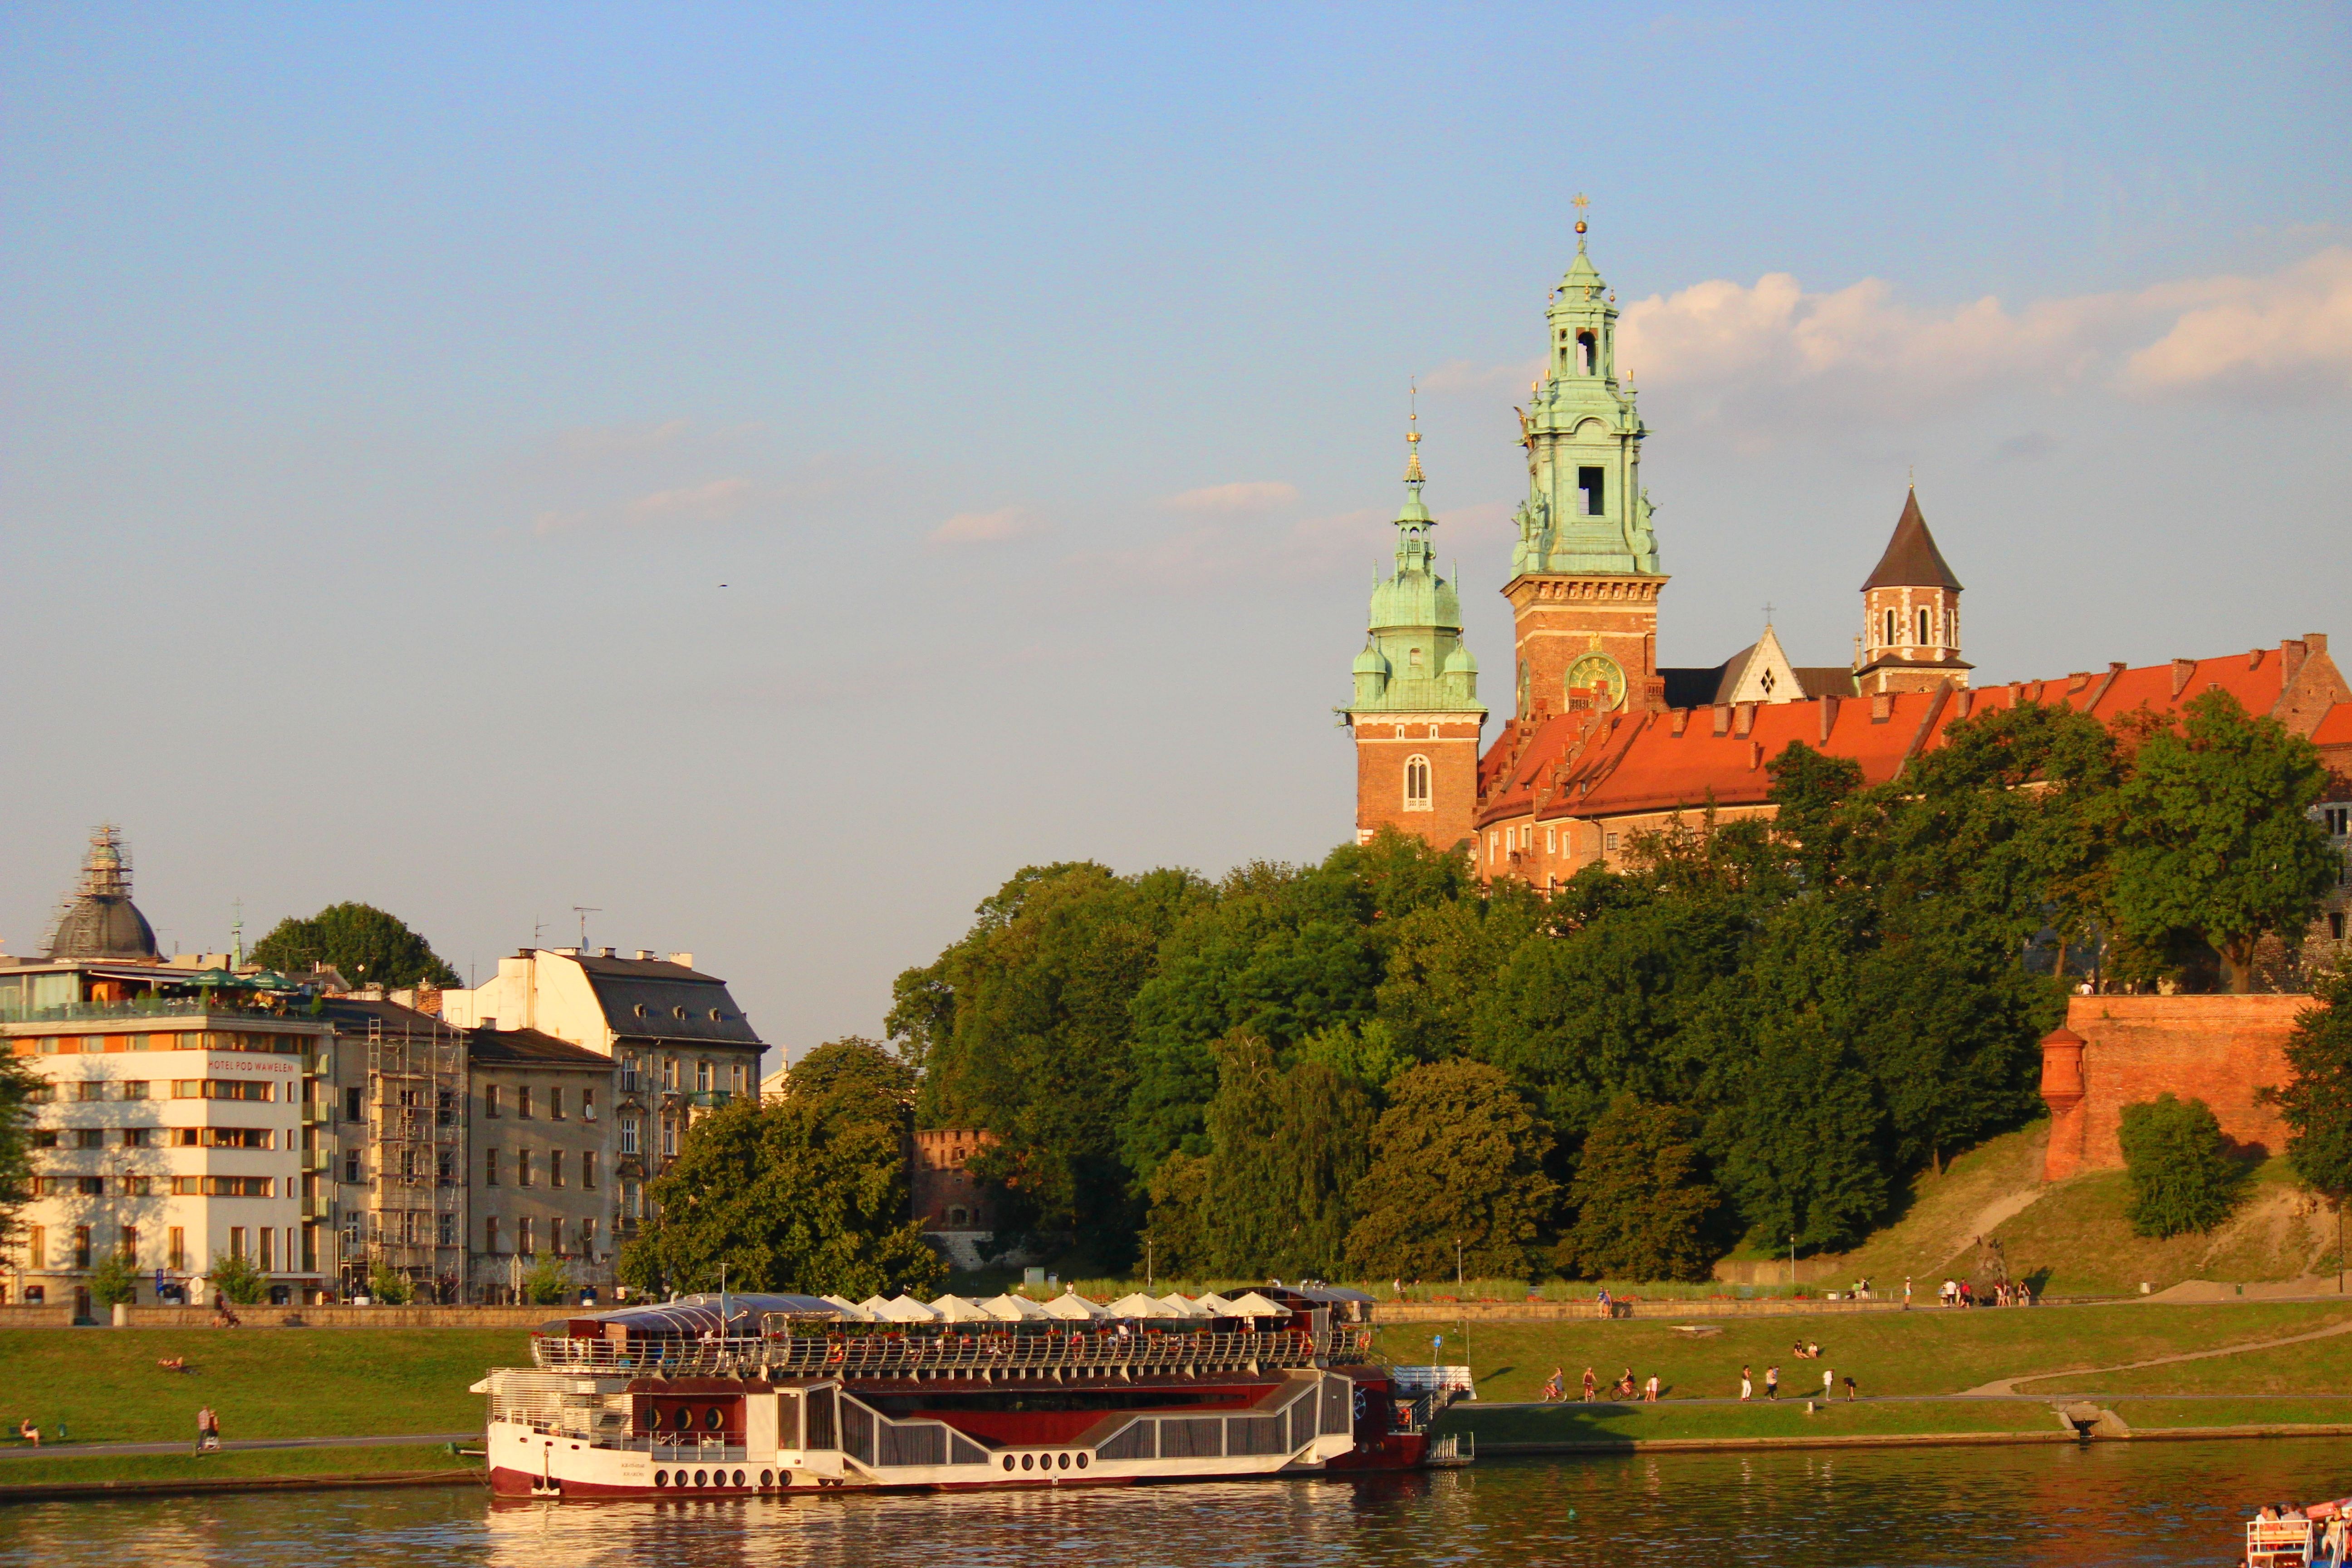
water, boat, town, chateau, palace, river, cityscape, europe, evening, vehicle, castle, landmark, tourism, waterway, place of worship, blue sky, houses, bricks, poland, campanile, krakow, tours